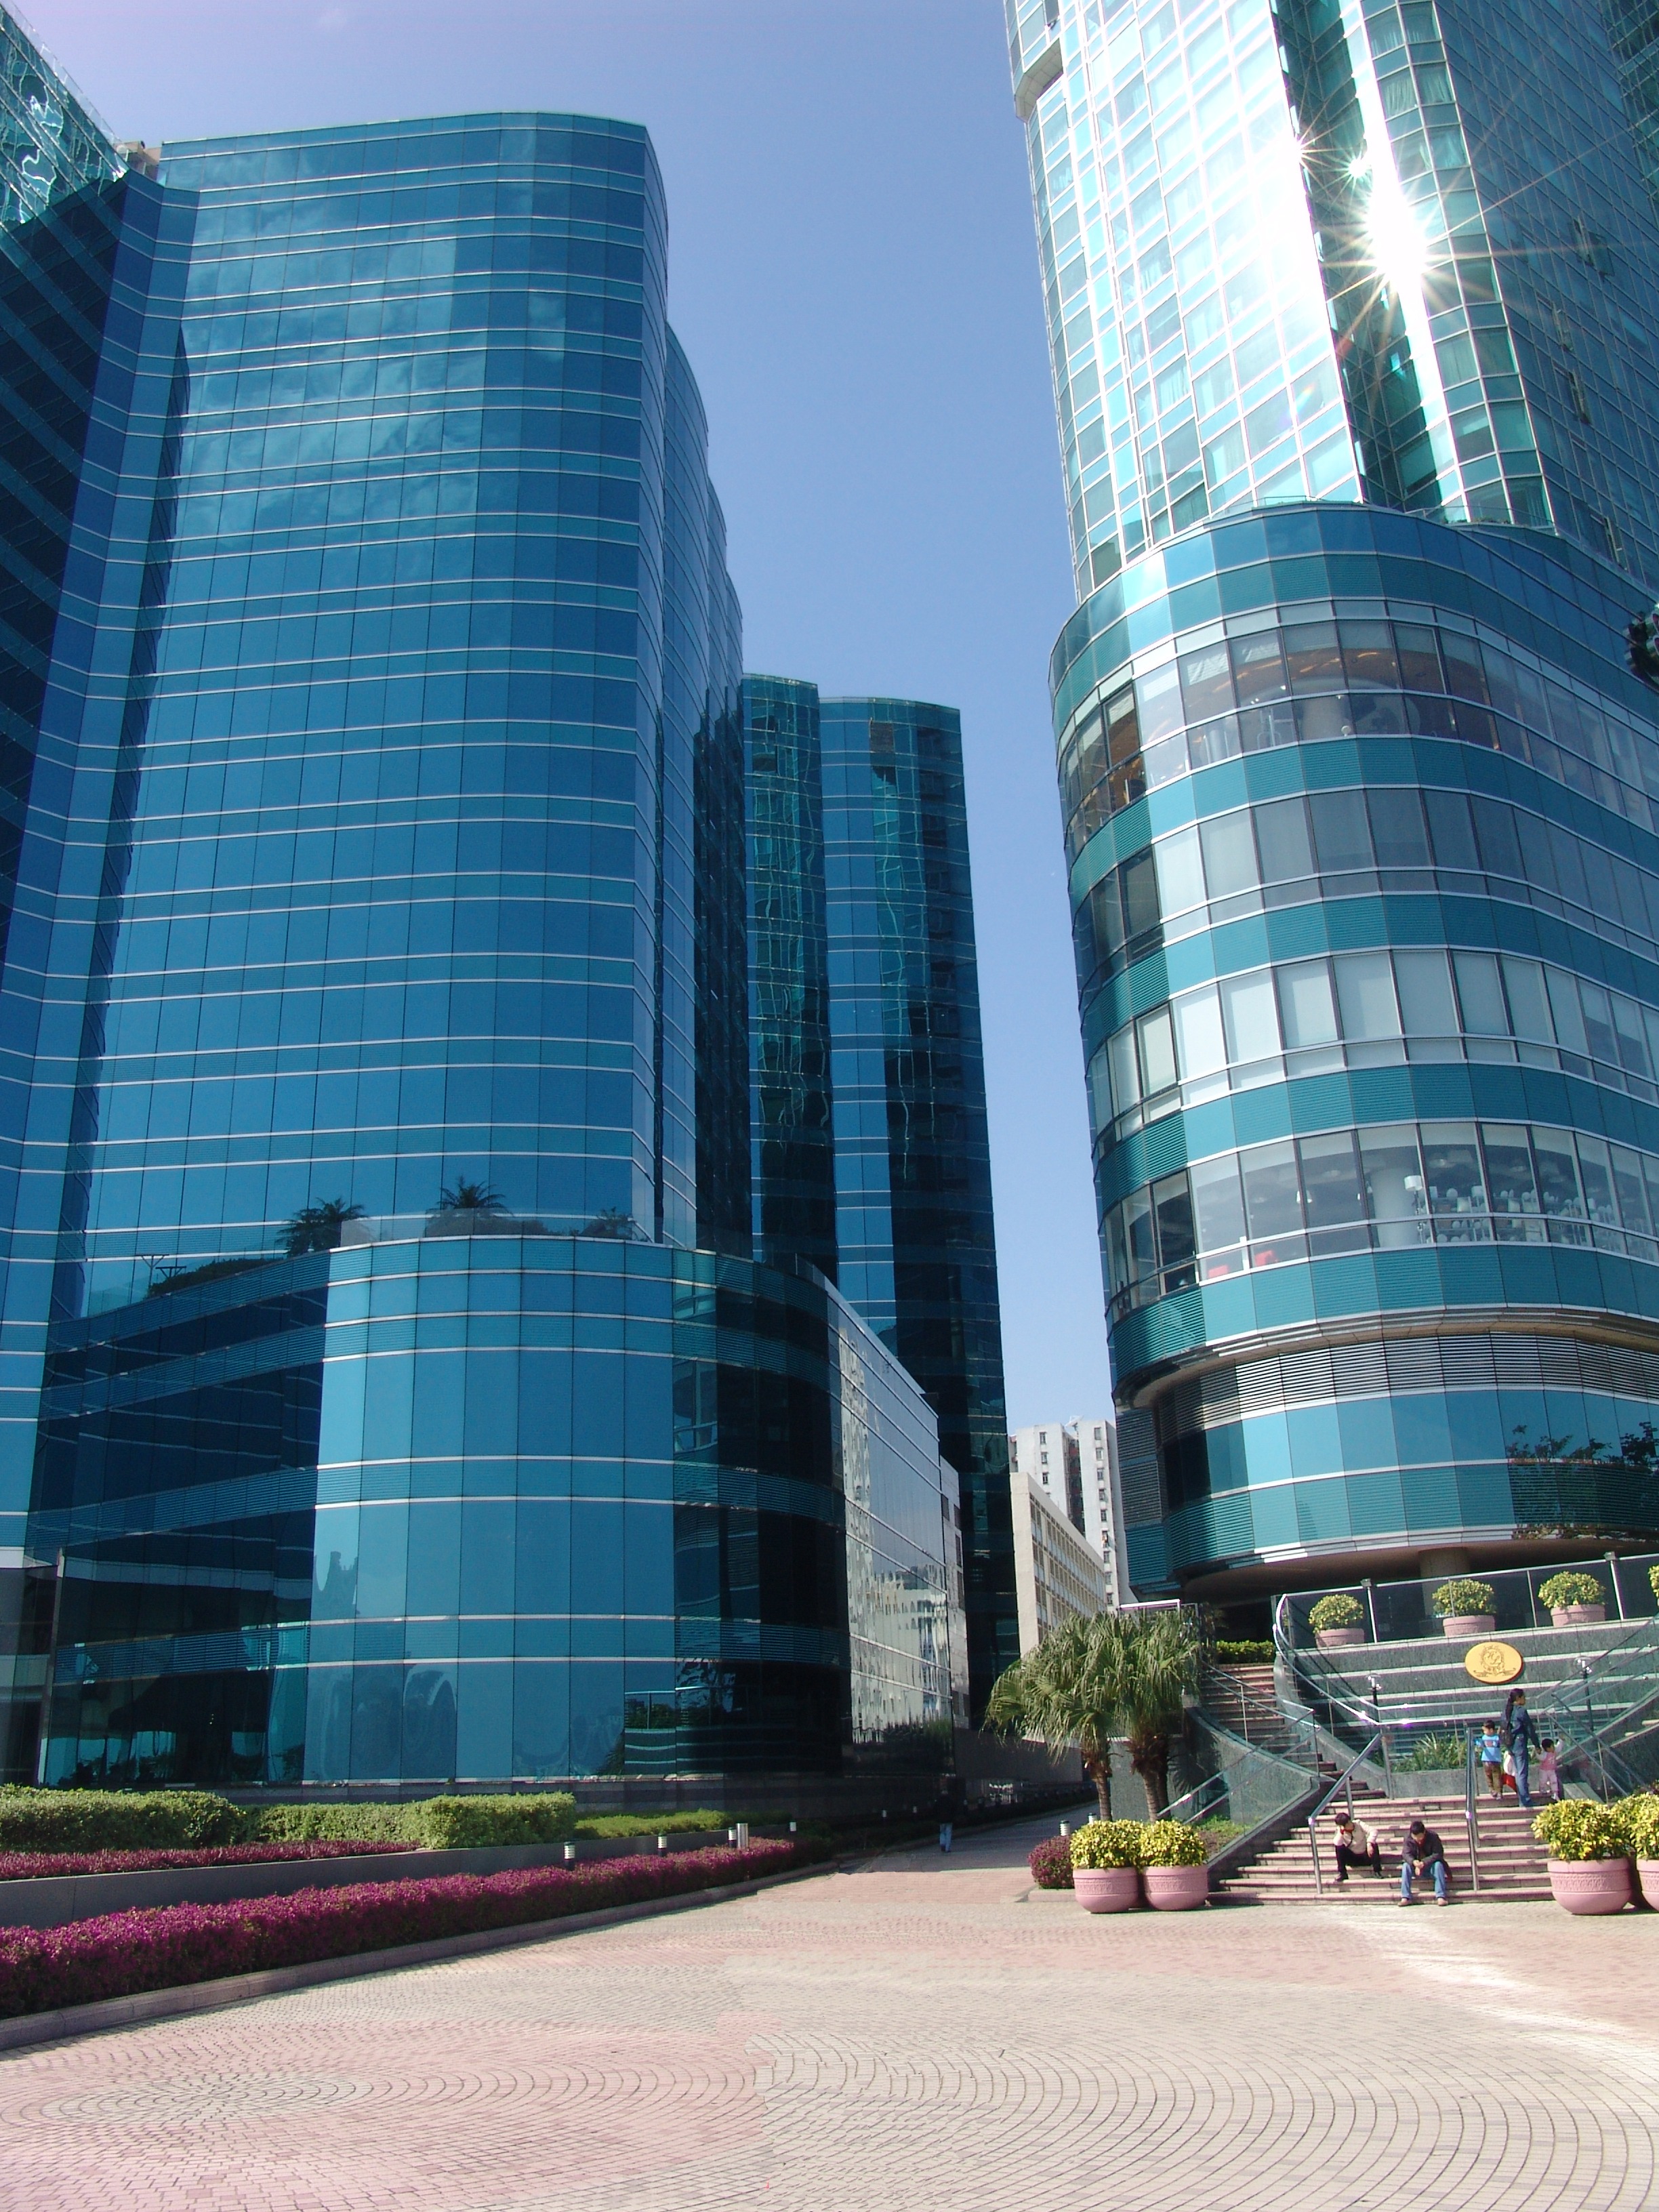
architecture, view, building, city, skyscraper, urban, cityscape, downtown, tower, landmark, facade, tower block, hong kong, shiny, headquarters, metropolis, condominium, big city, facades, glass facades, urban area, human settlement, metropolitan area